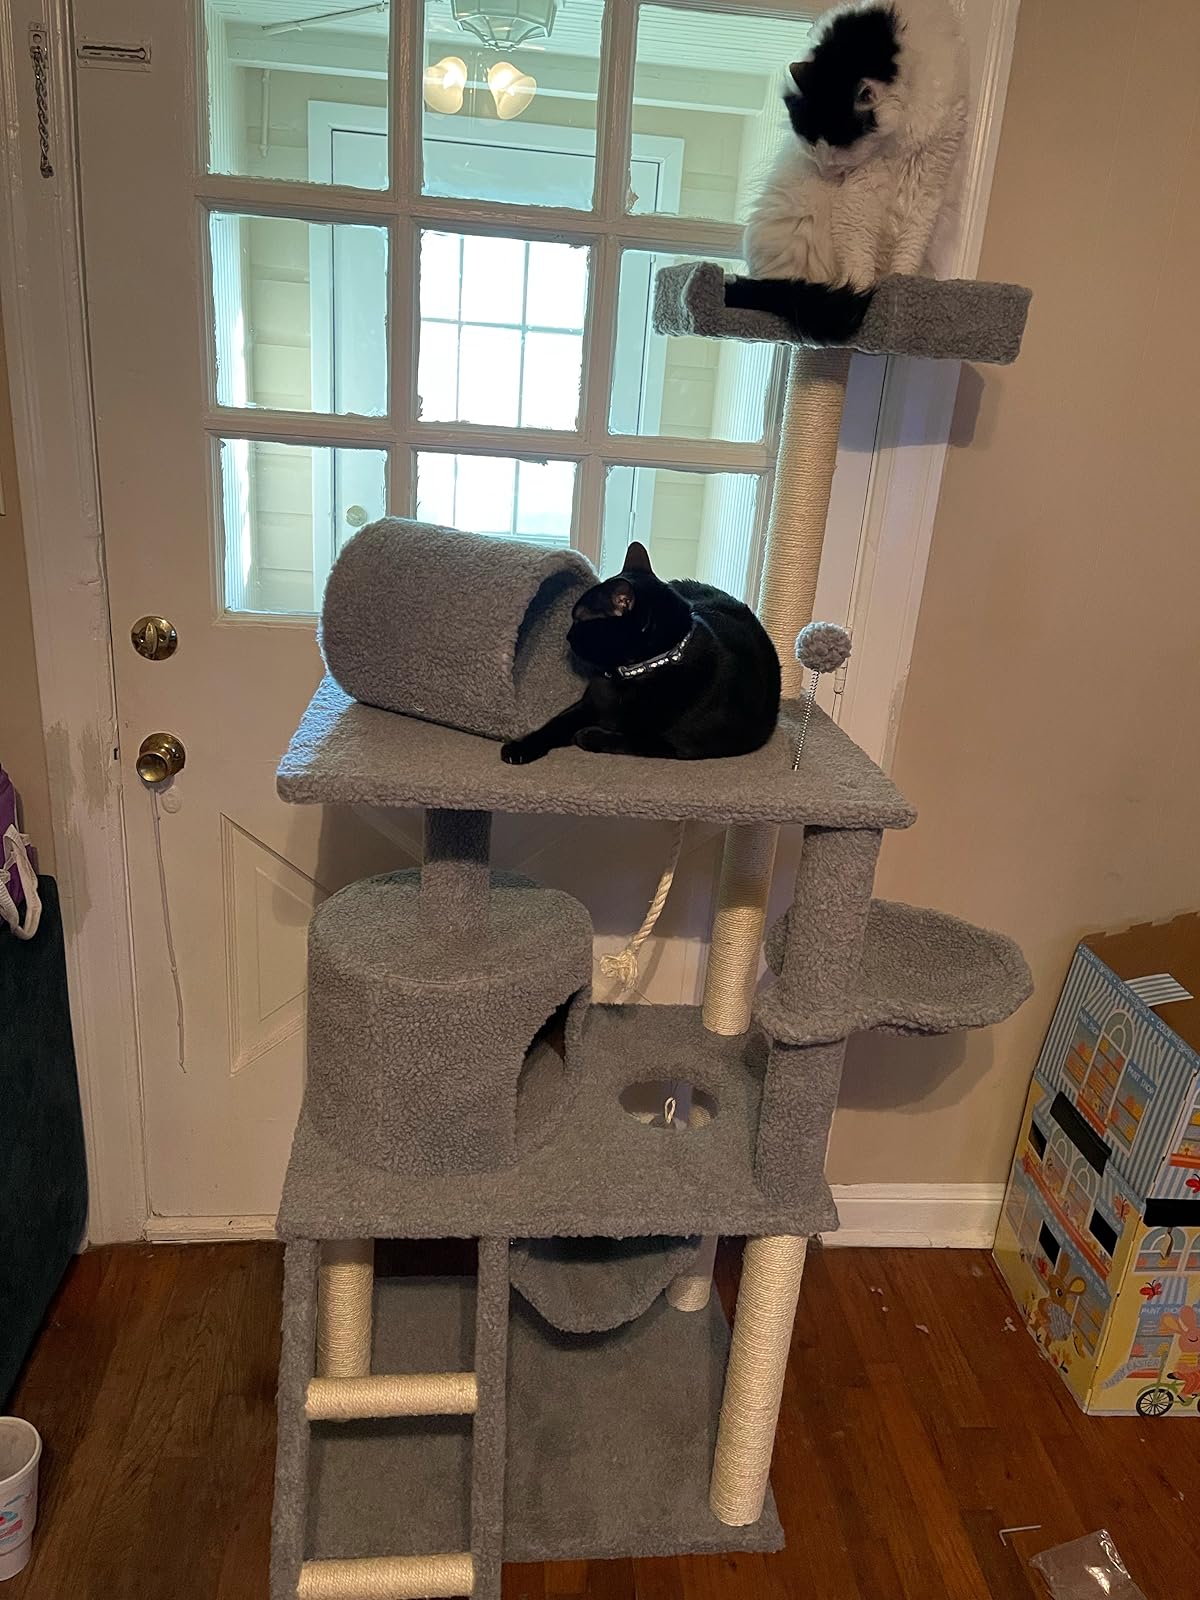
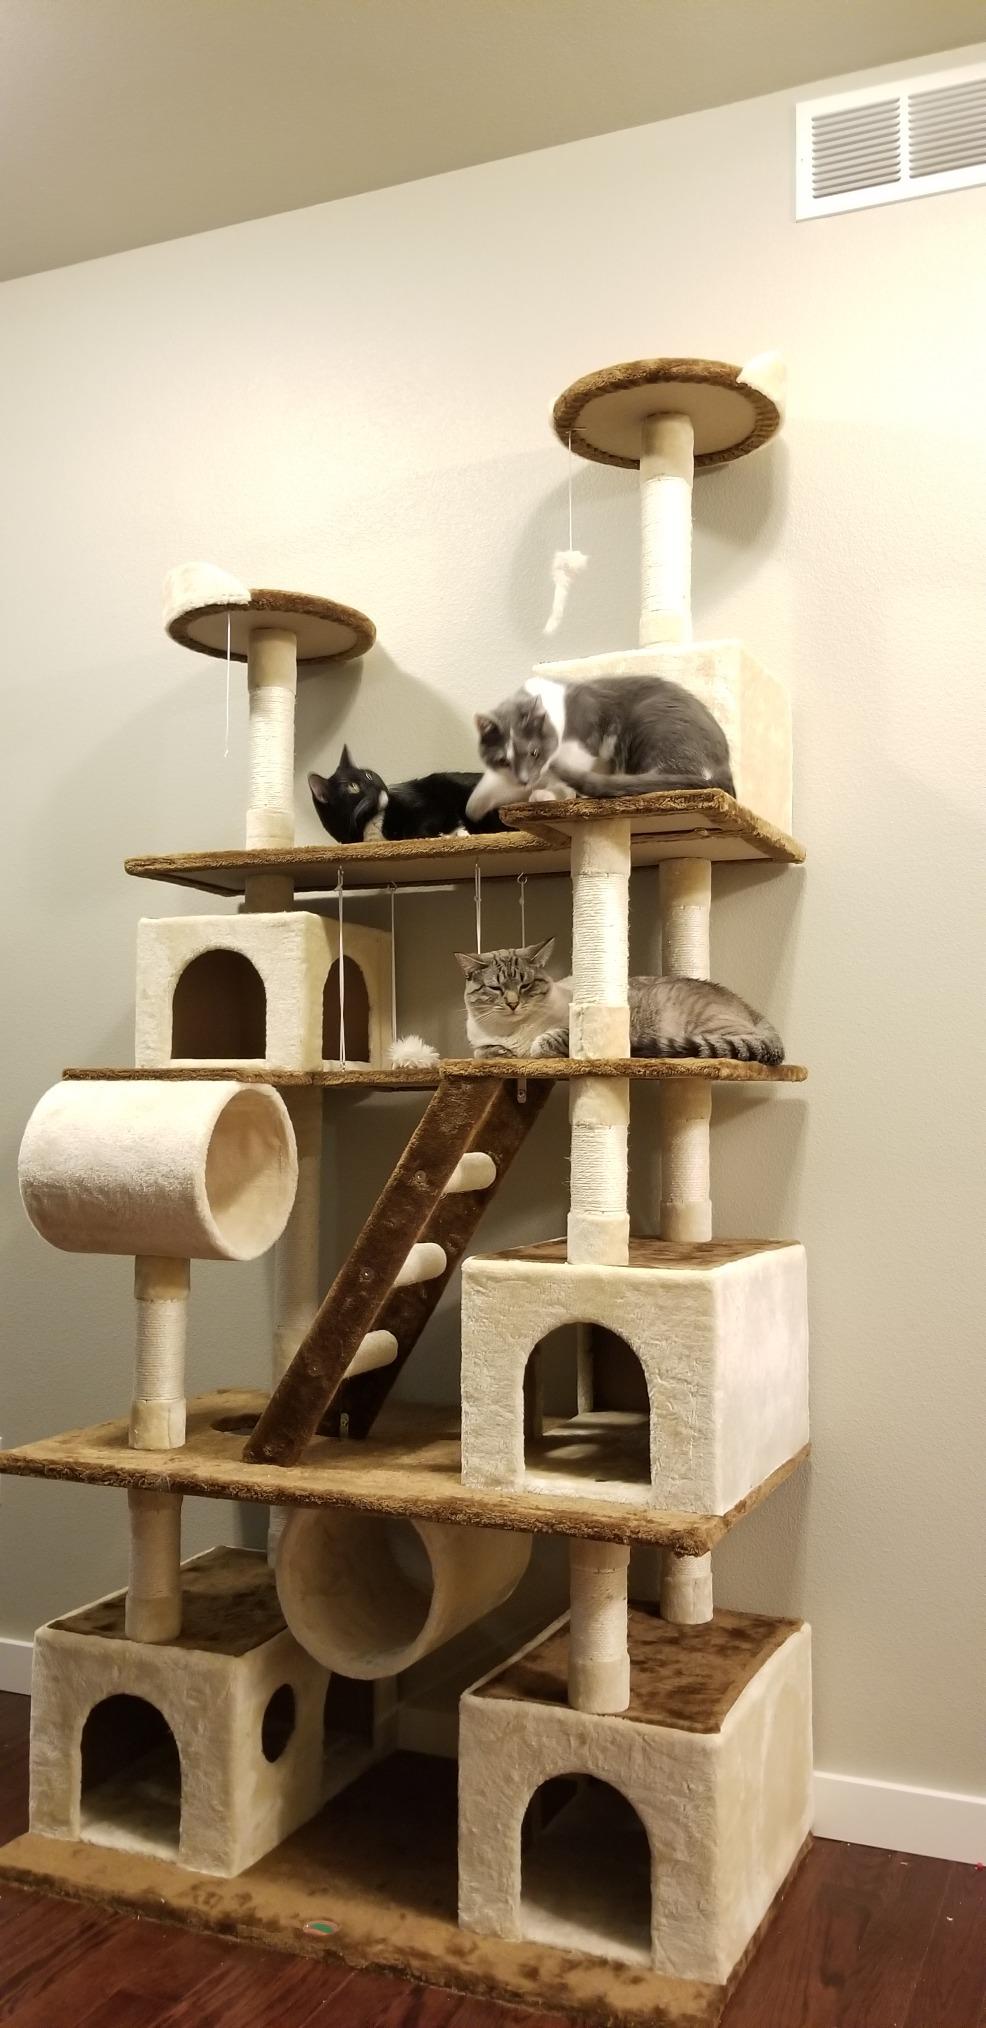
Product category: items_cat tree
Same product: no